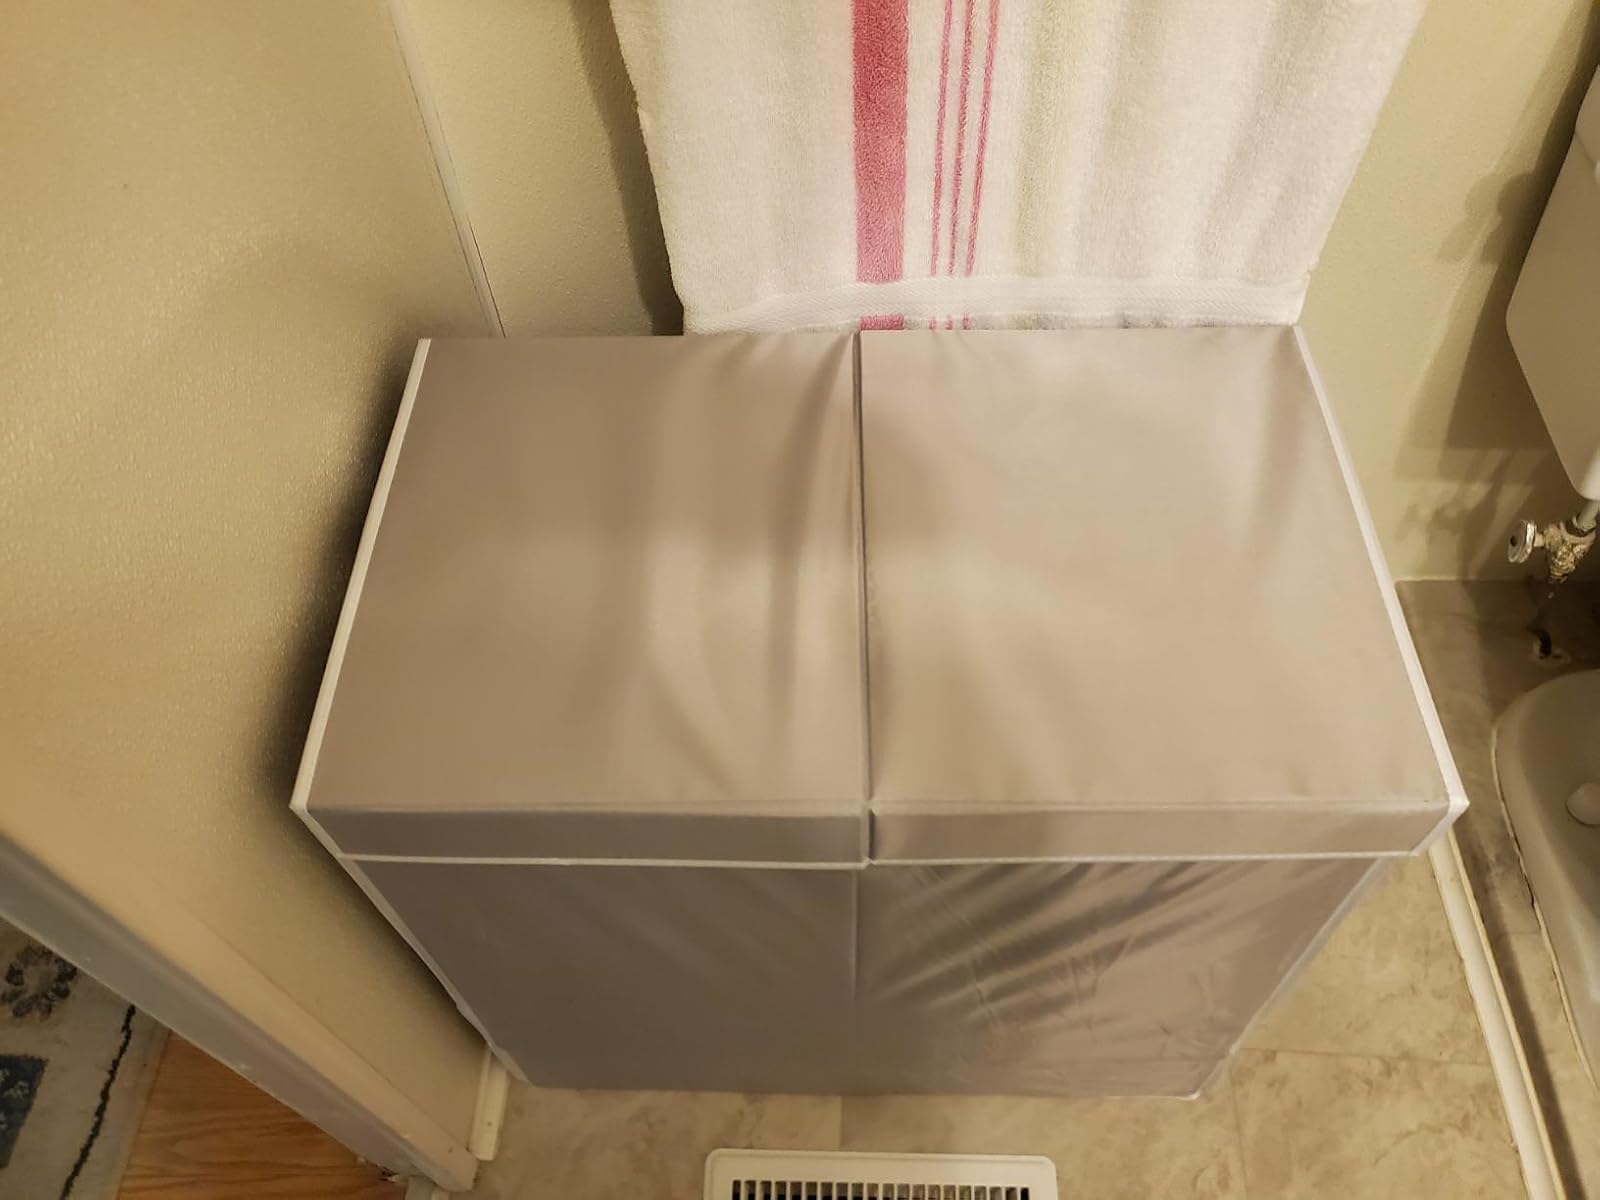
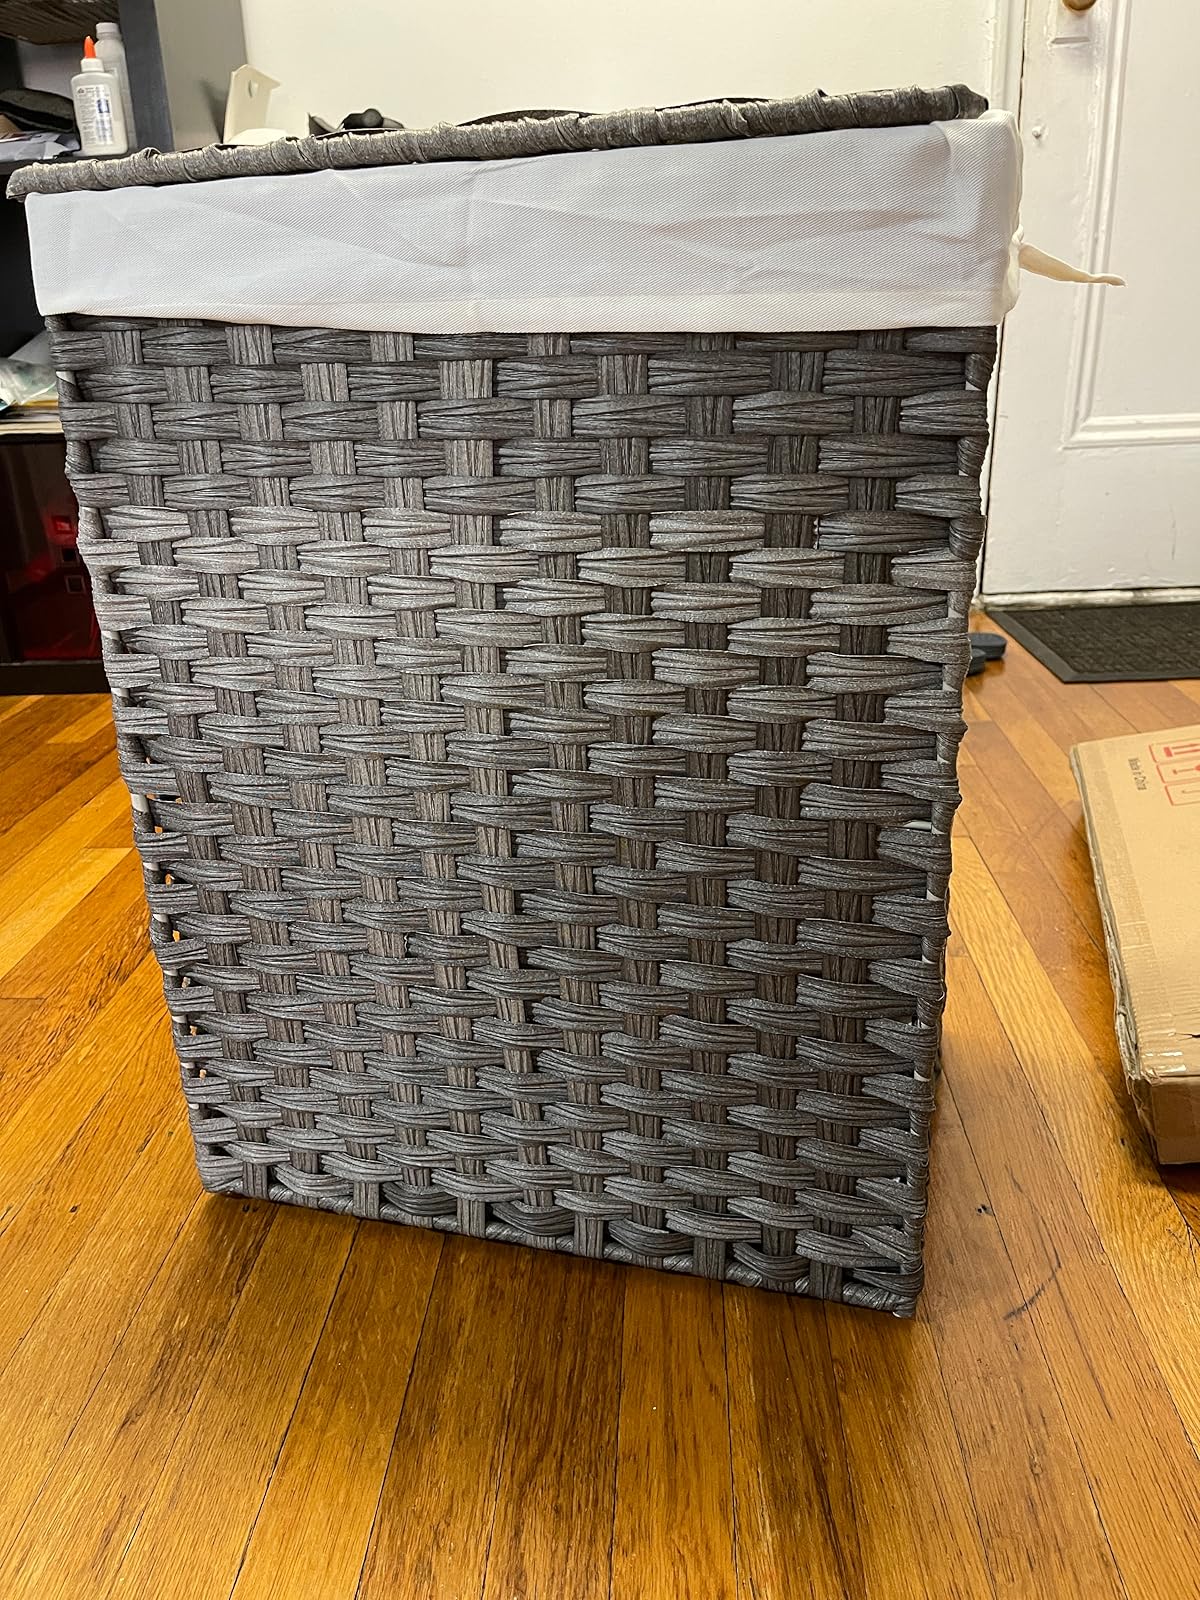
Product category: items_hamper
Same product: no